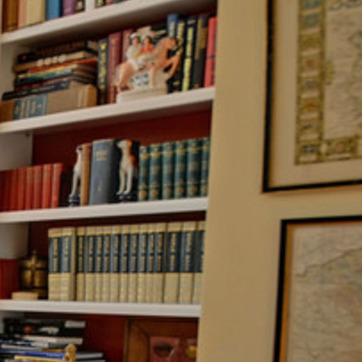
Material: paper